Answer in natural language. Which object is closer to stainless steel refrigerator, blue recycling bin with symbol or low brown storage unit? Choose between the following options: low brown storage unit or blue recycling bin with symbol
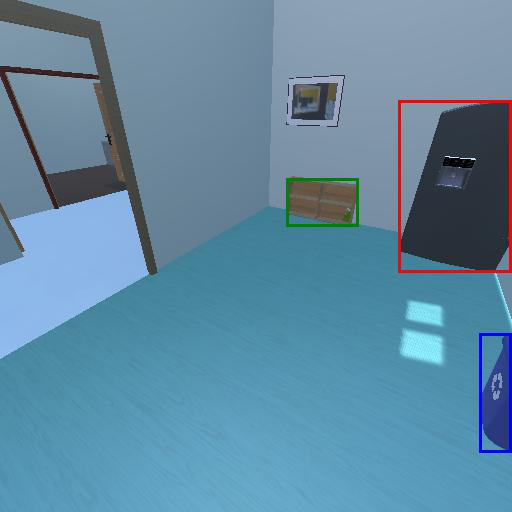
<answer>low brown storage unit</answer>